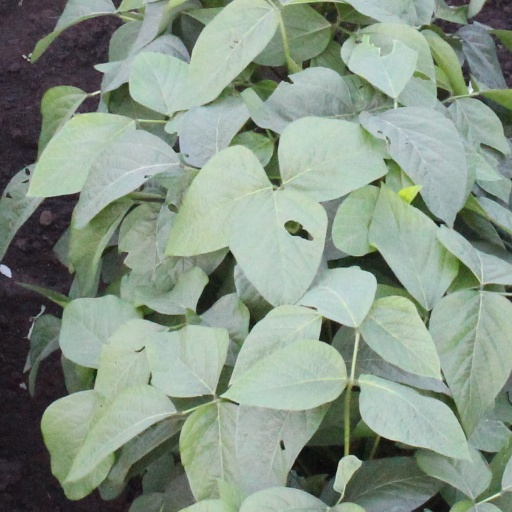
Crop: soybean